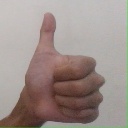
अक्षर: थ